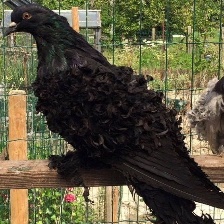
Species: FRILL BACK PIGEON
Scientific name: COLUMBA LIVIA DOMESTICA